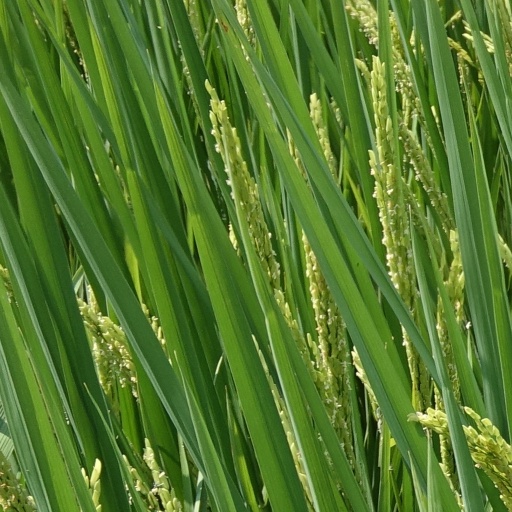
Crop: rice